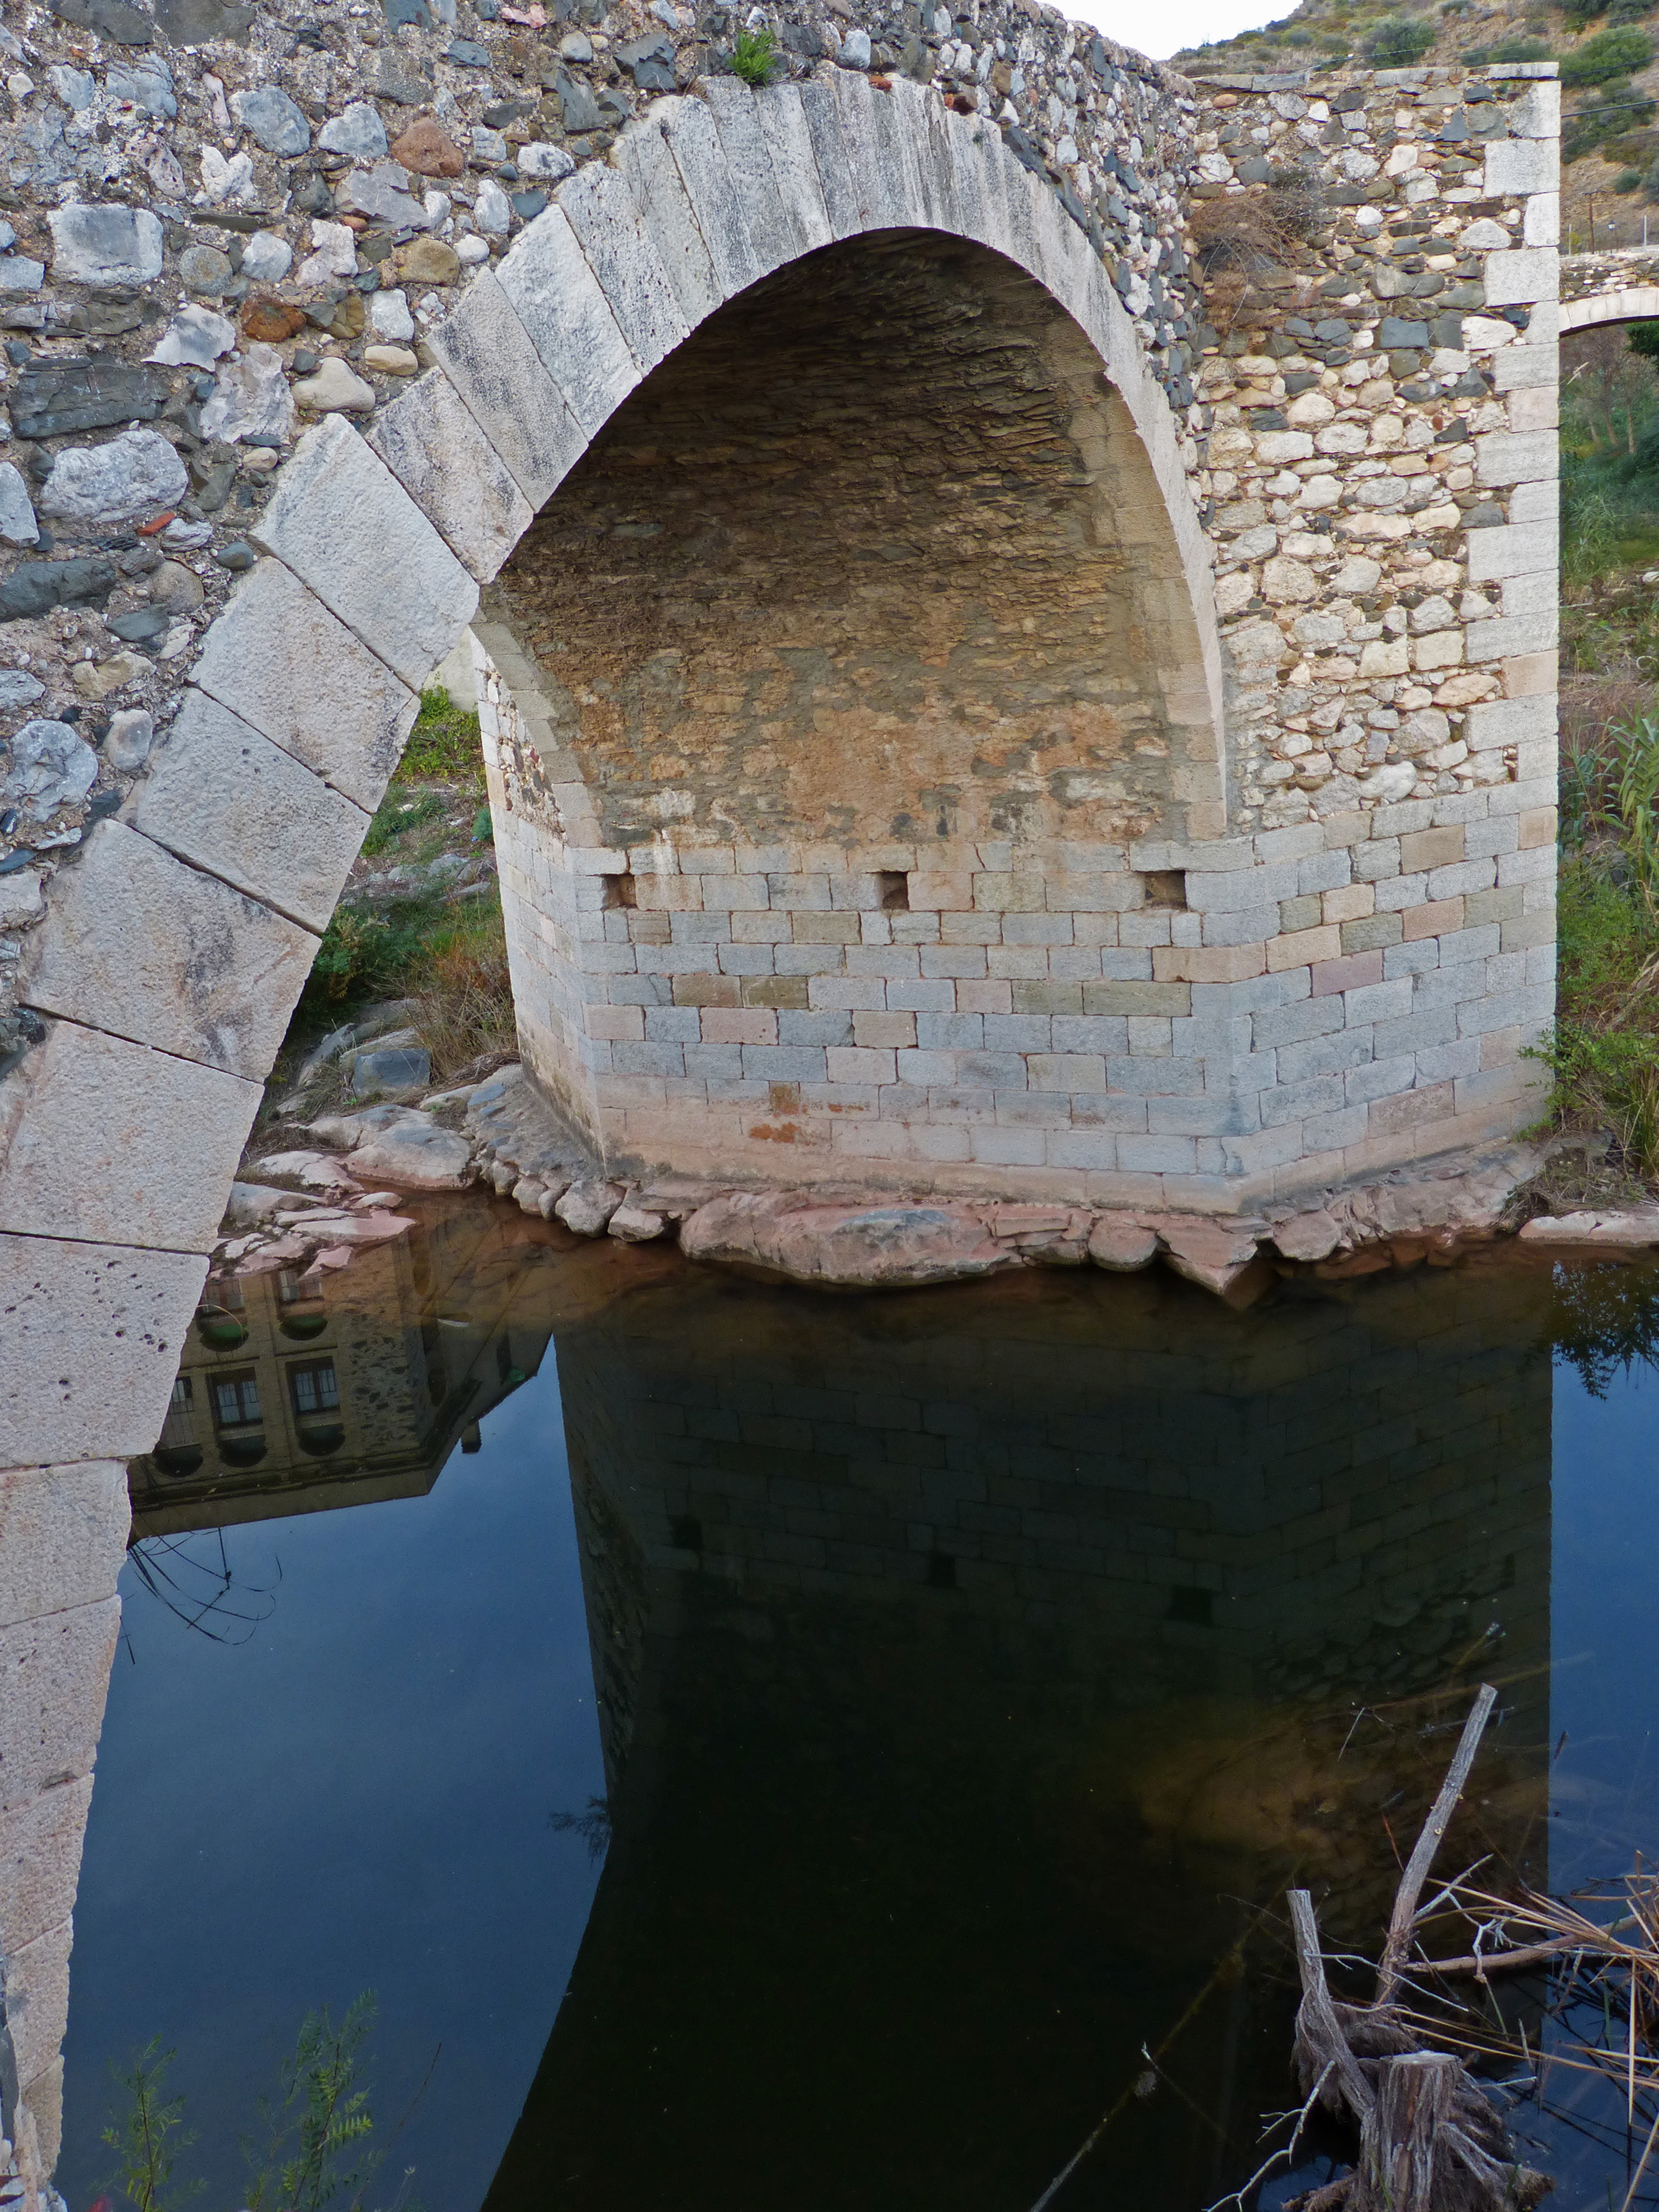
water, bridge, river, arch, reflection, waterway, arc, romanesque, stone bridge, priorat, roman bridge, ancient history